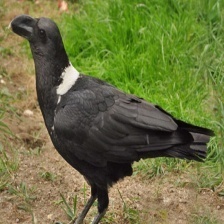
Species: WHITE NECKED RAVEN
Scientific name: CORVUS ALBICOLLIS